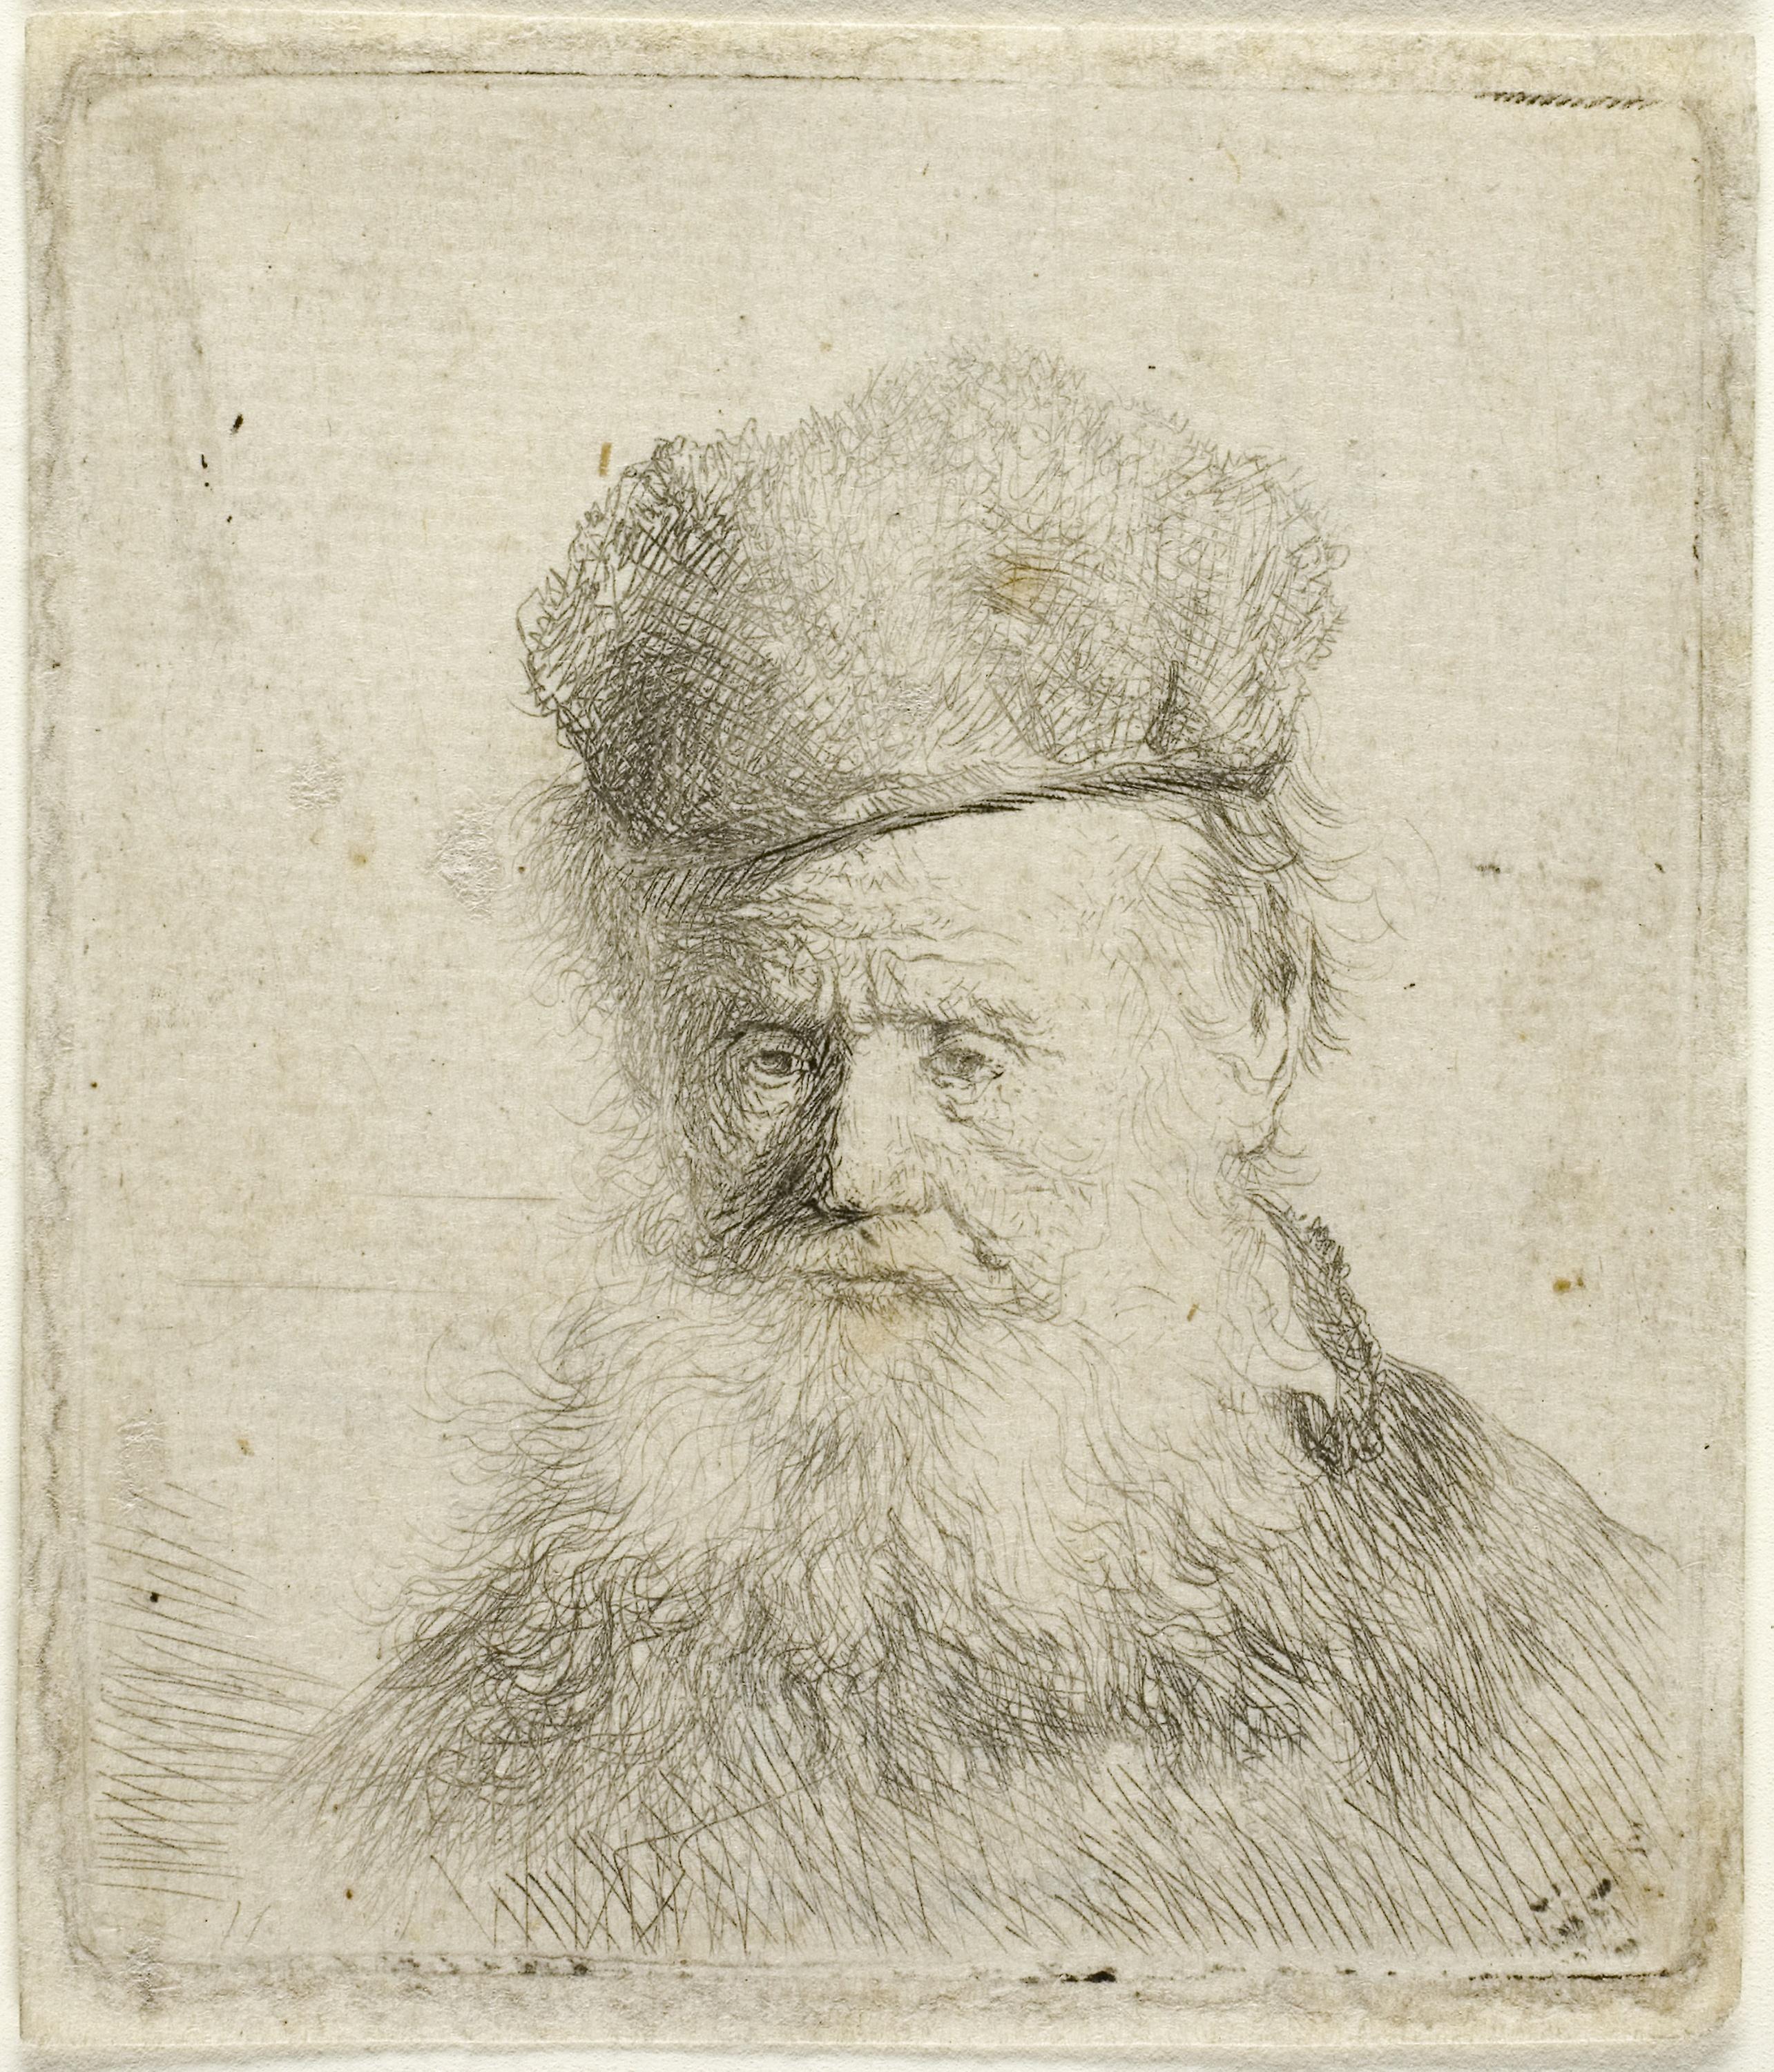
portrait, facial hair, self portrait, history, art, drawing, artwork, painting, stock photography